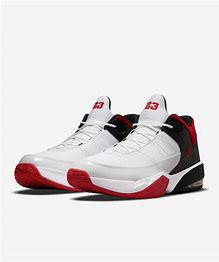
Brand: Jordan
Model: Max Aura 3